SUBE card

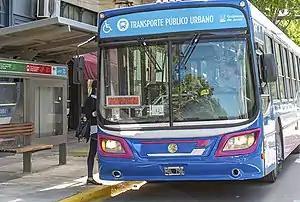
Urban bus at a stop in Junín

According to official SUBE website it can be used in all national, province and municipal buses lines within Greater Buenos Aires Area. Here is the full list: